Cornwallis Island (Nunavut)

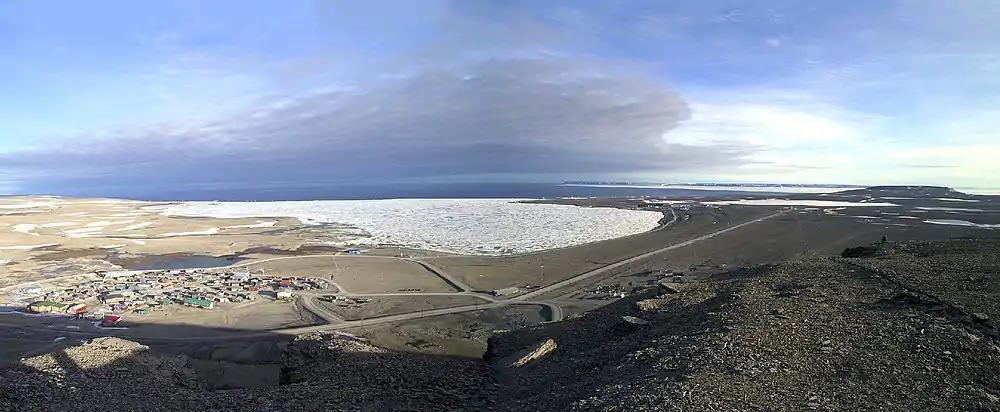
Resolute area, 2004

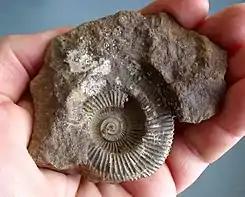
Cornwallis Island in its entirety is an exposure of Paleozoic rocks. Specimen seen in the display at the Hamlet office, Resolute Bay

The island has a polar arctic climate (ET) with long cold winters and short cool summers. Resolute, which lies on the south coast of the island, has an annual average temperature of , with an average high for the year of and the average low for the year is . Resolute has a very dry climate with an average precipitation of a year, most of it falling as snow from September to November. The record high for Resolute is on July 2, 2012 and the record low for Resolute is on January 7, 1966.